List of bishops, prince-bishops and administrators of Lübeck

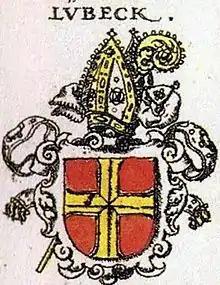
Coat-of-arms of the Prince-Bishopric of Lübeck as of 1605 in Siebmacher's "Wappenbuch"

The following persons were Bishops of the Diocese of Oldenburg or Lübeck (until 1180), Prince-Bishops of the diocese of Lübeck and the Prince-Bishopric of Lübeck (1180–1535), Lutheran Administrators of the Prince-Bishopric of Lübeck without pastoral function, and pastoral chairmen of the "Evangelical Lutheran State Church in the Region of Lübeck".